Jan O. Jansson

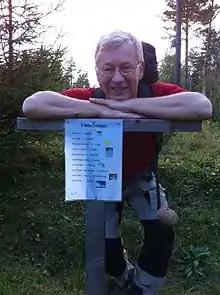
Jan O. Jansson in September 2011

Jan Olof Jansson (born 8 January 1951) is a Swedish television personality, who participated in "The Farm" in 2003 and "The Farm Africa" in 2004, both of which were broadcast on TV4. He became well known in the Swedish press, with the nickname "Naken-Janne" because he walked around nude in most episodes of the two seasons he participated in "The Farm".